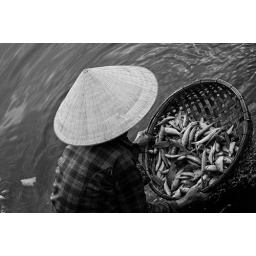
Woman wearing a conical hat washing fish in the river at the Hoi An fish market in black and white.